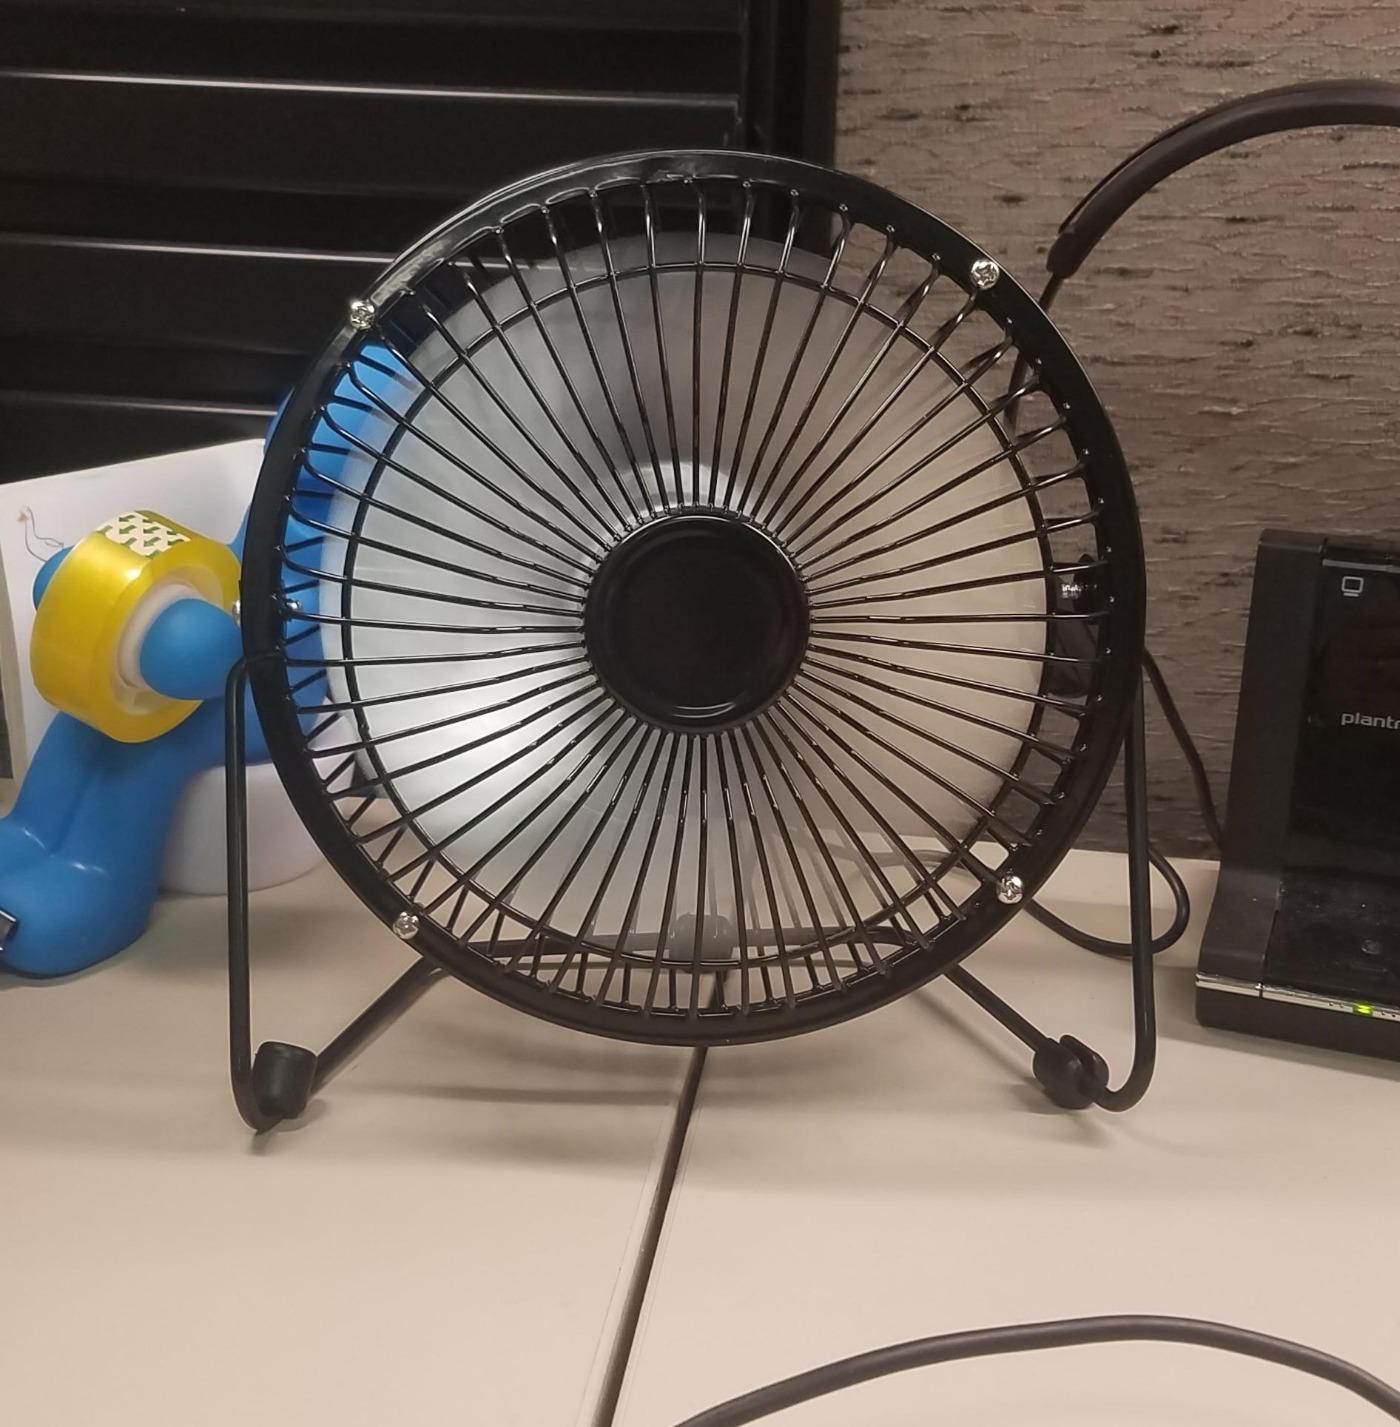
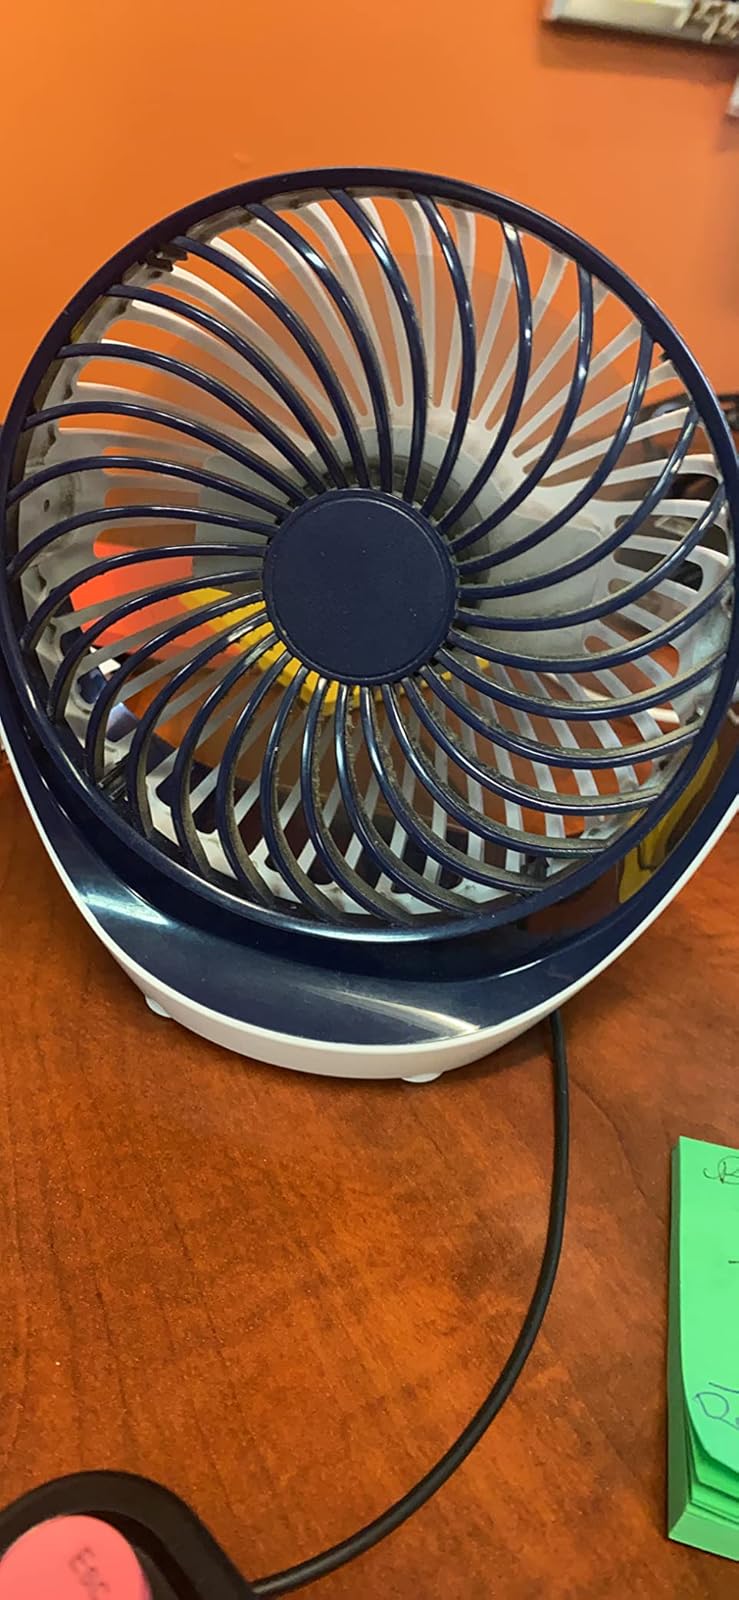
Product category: fan
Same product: no